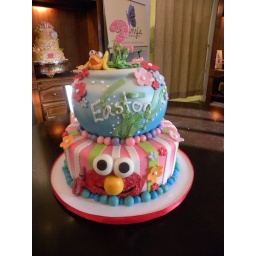
Marbled Cake with Strawberry Buttercream filling. Covered in our homemade fondant with white chocolate flowers and figures.